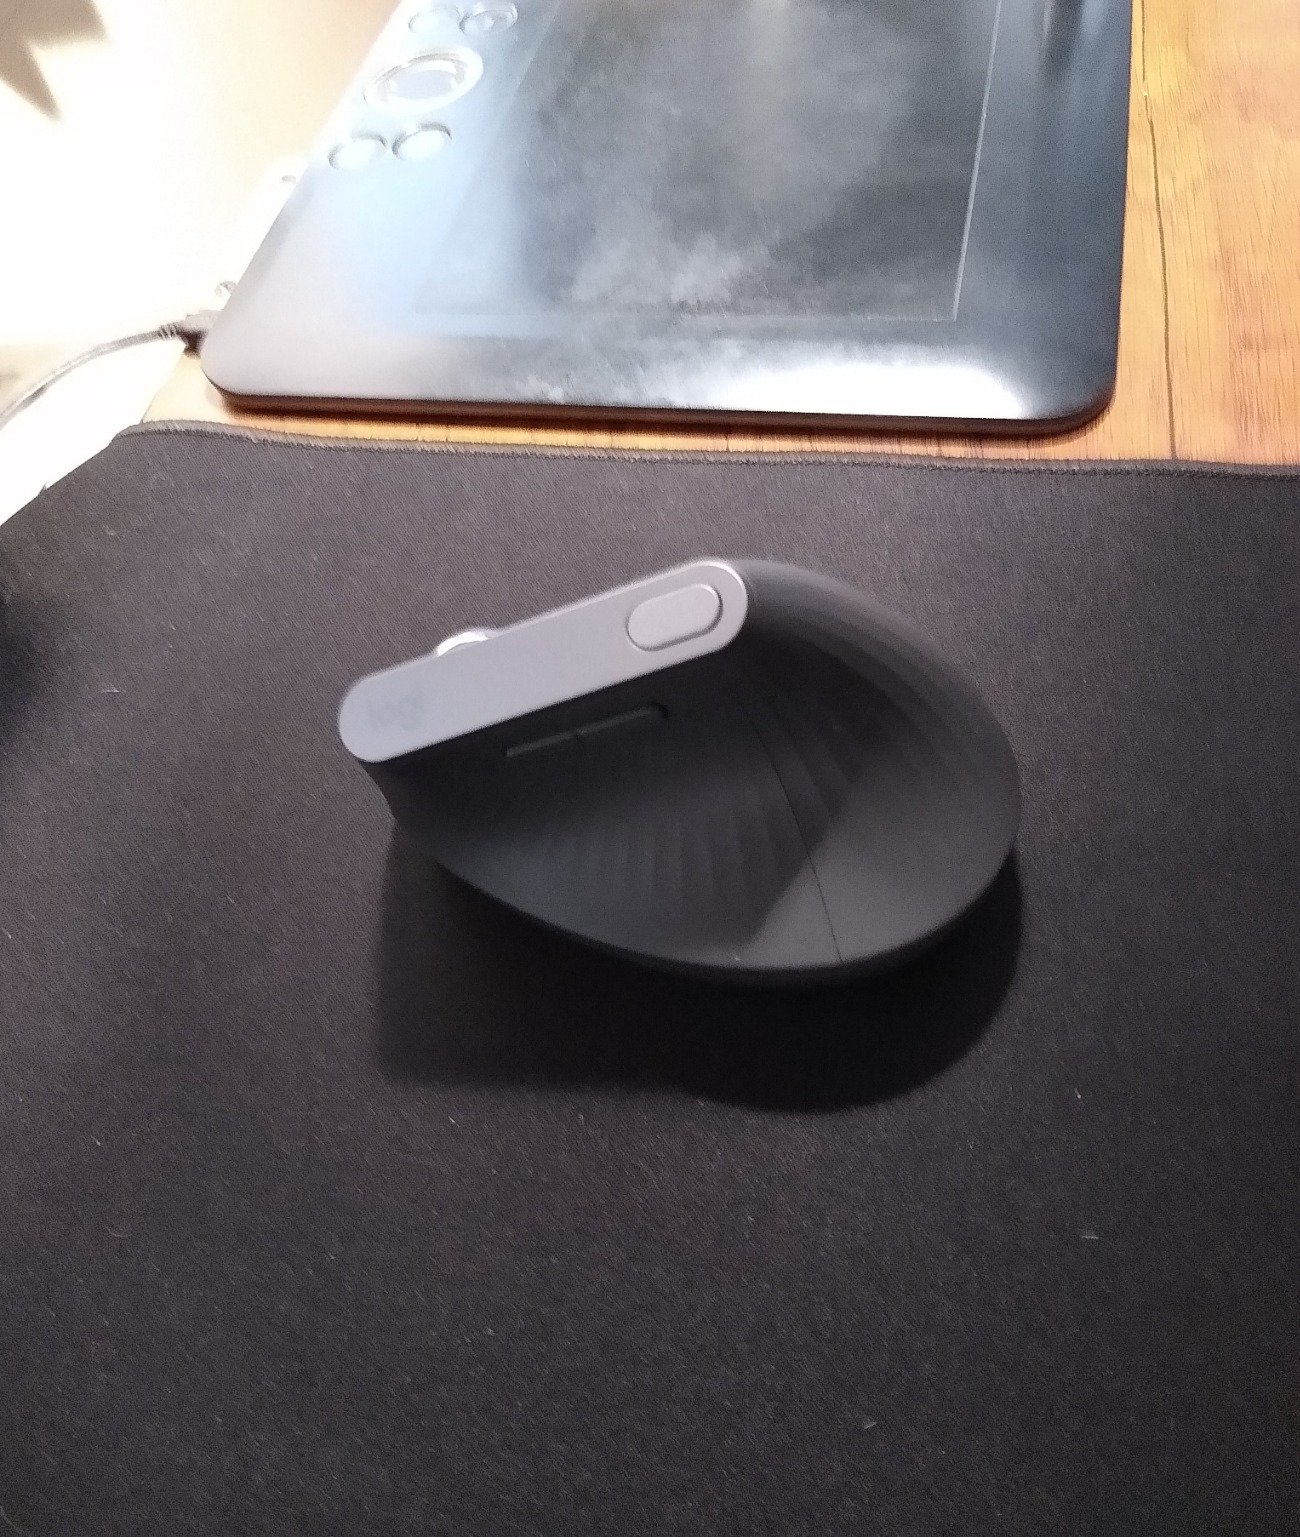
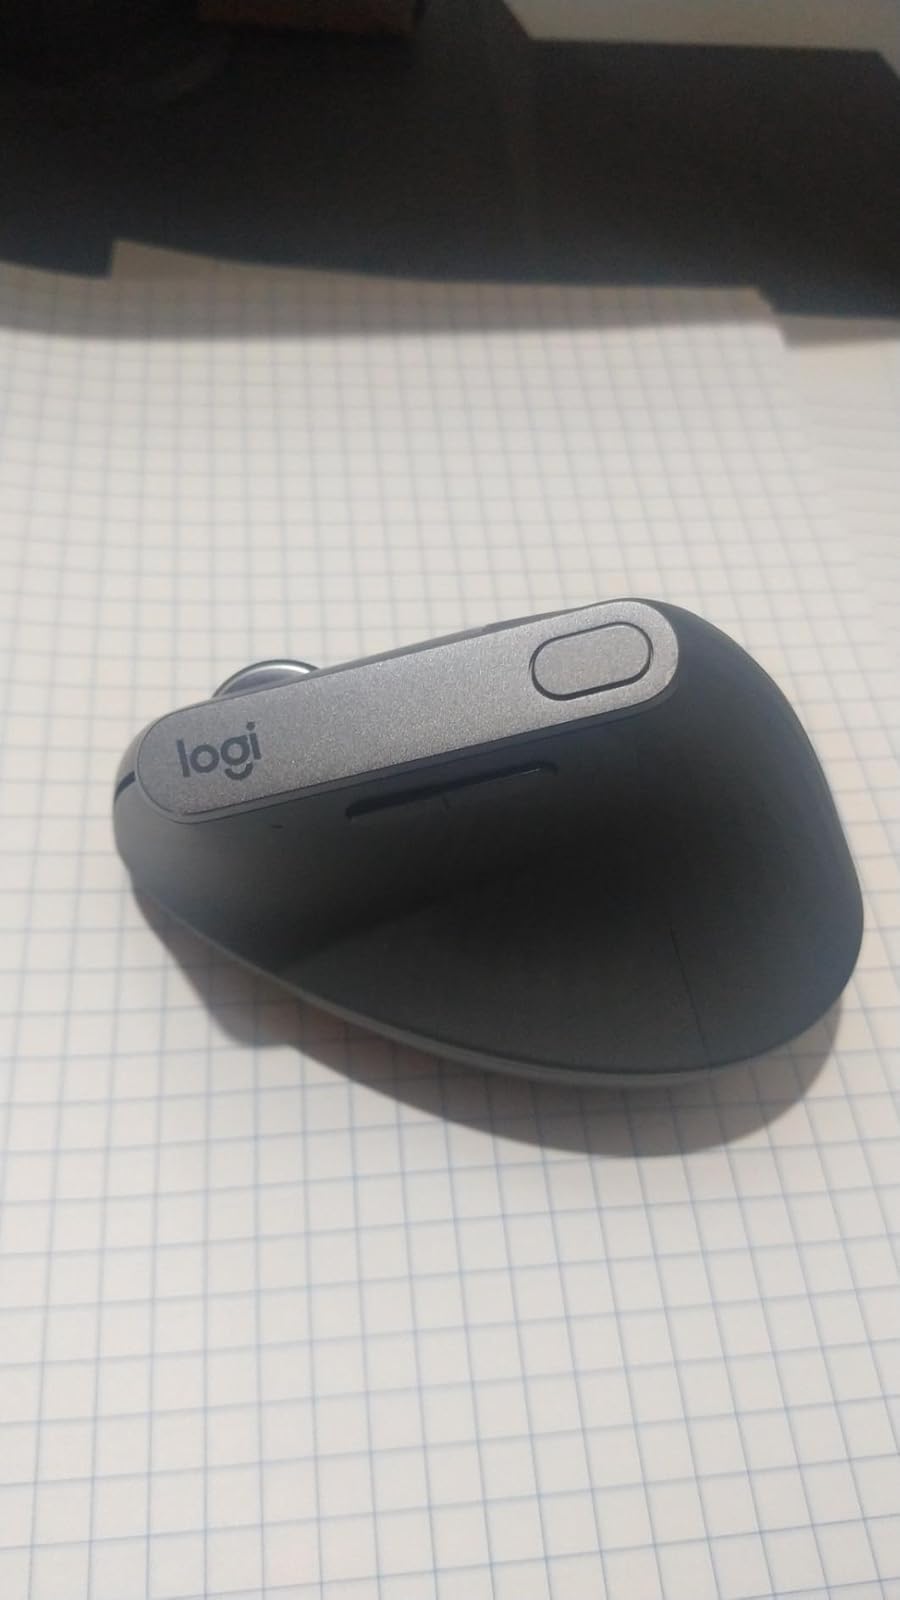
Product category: mouse
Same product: yes